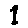
Label: 1